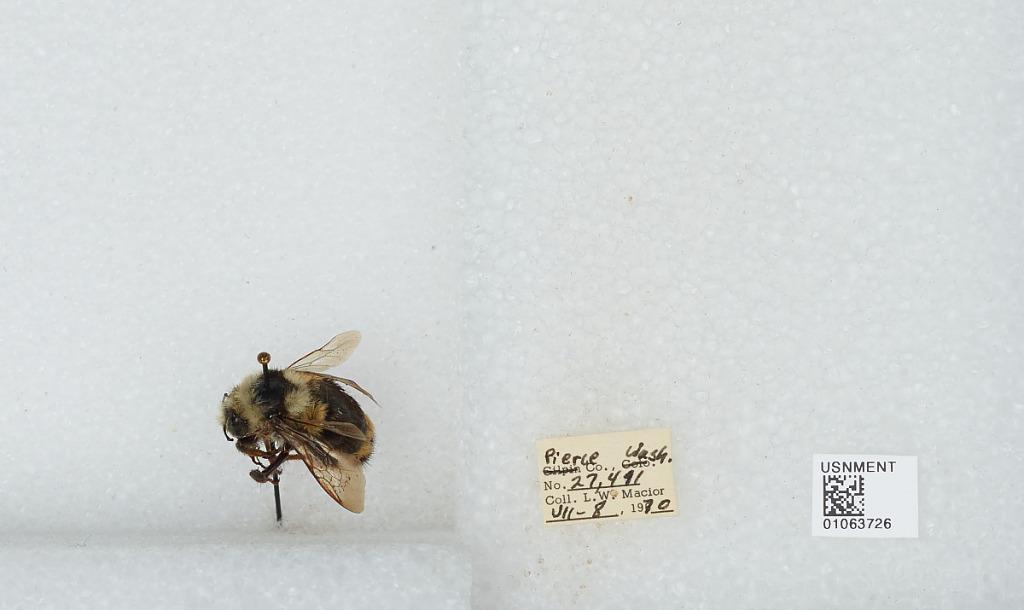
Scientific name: Bombus bifarius nearcticus
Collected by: L. Macior
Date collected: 1970-7-8
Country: United States
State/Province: Washington
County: Pierce
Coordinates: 47.05, -122.12